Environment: real
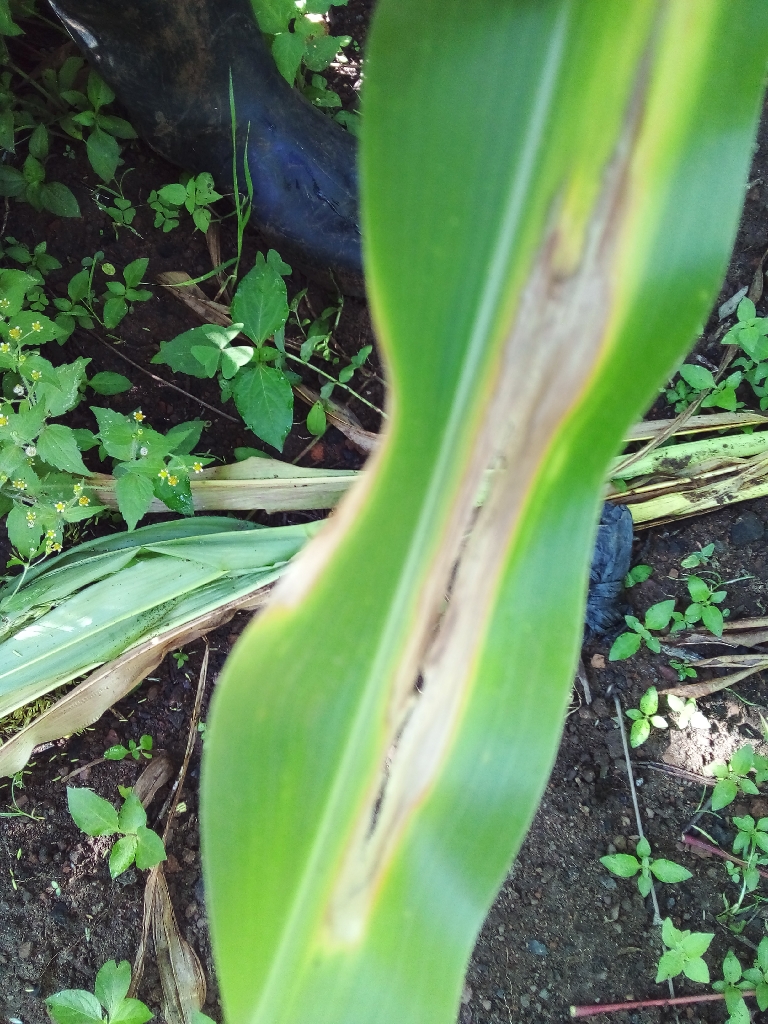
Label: northern_corn_leaf_blight